Conan of Aquilonia

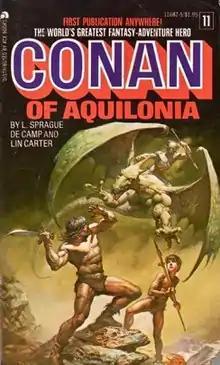
Cover of first edition

Conan of Aquilonia is a collection of four linked fantasy short stories by American writers L. Sprague de Camp and Lin Carter featuring Robert E. Howard's sword and sorcery hero Conan the Barbarian. The stories were originally published in "Fantastic" in August 1972, July 1973, July 1974, and February 1975. The collected stories were intended for book publication by Lancer Books, but this edition never appeared due to Lancer's bankruptcy, and the first book edition was issued in paperback by Ace Books in paperback in May 1977. It was reprinted by Ace in July 1981, April 1982, November 1982, August 1983, July 1984, 1986, June 1991, and April 1994. The first British edition was published by Sphere Books in October 1978, and reprinted in July 1988. The book has also been translated into French.